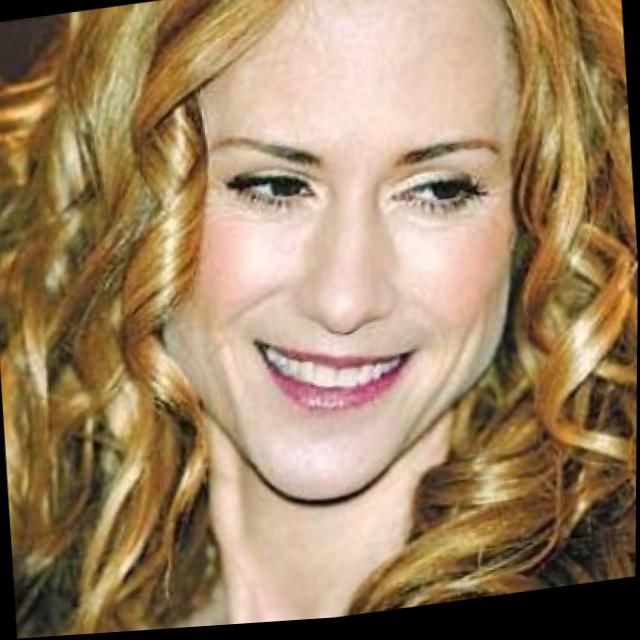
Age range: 45-64